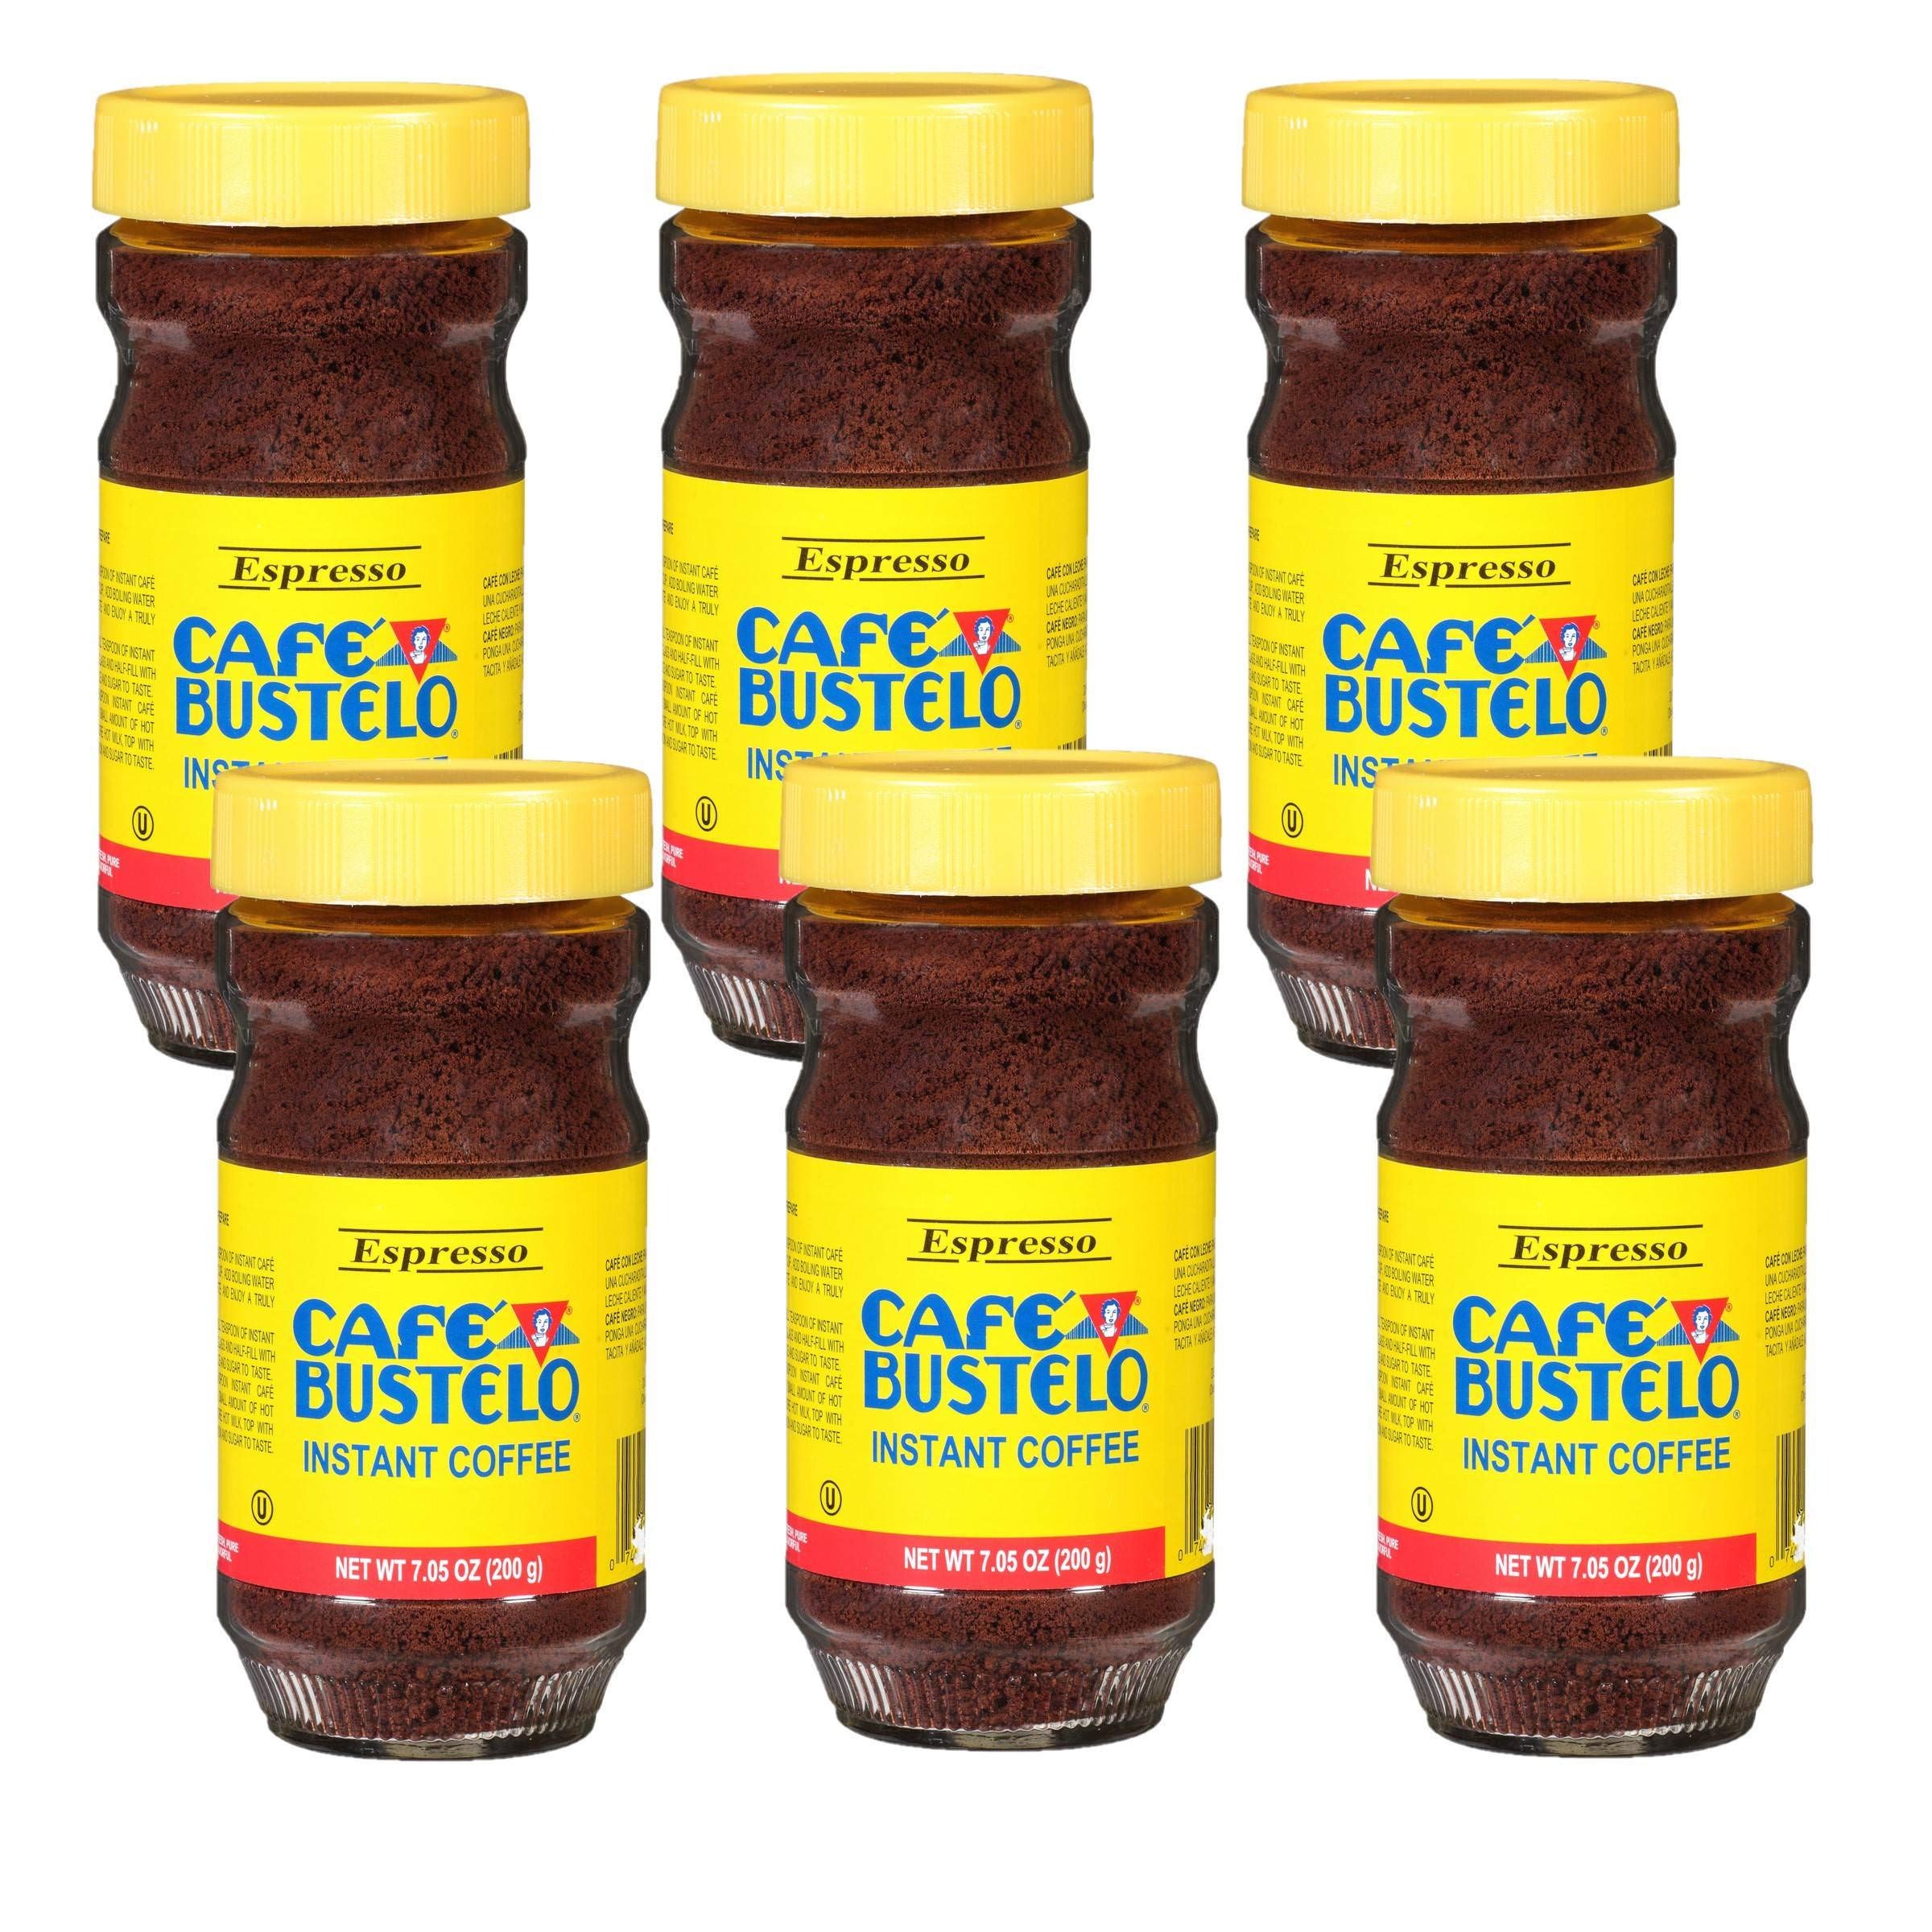
Item Name: Café Bustelo Espresso Style Instant Coffee, 7.05 Ounce, Pack of 6
Bullet Point 1: Caffeine content description: caffeinated
Bullet Point 2: Serving recommendation: 8 fl oz
Bullet Point 3: Caffeine content: caffeinated
Bullet Point 4: Item package dimensions: 9.02 inches
Bullet Point 5: Coffee roast level: dark_roast
Bullet Point 6: Item dimensions: 1.0 inches
Bullet Point 7: Item package weight: 5.0 pounds
Bullet Point 8: Coffee type: instant_coffee
Value: 42.3
Unit: Ounce

Price: 21.46